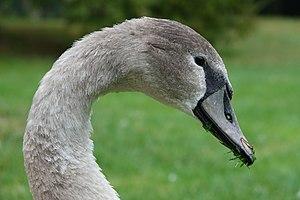
Tête d'un cygne tuberculé juvénile (Cygnus olor) à Colmar (Haut-Rhin, France).
Le Cygne tuberculé ou Cygne muet est une espèce d'oiseaux de la famille des anatidés. Le premier nom de l'animal provient de la bosse qu'il a sur le bec, appelée tubercule, et le second du fait qu'il émet de rares cris plutôt de faible puissance.